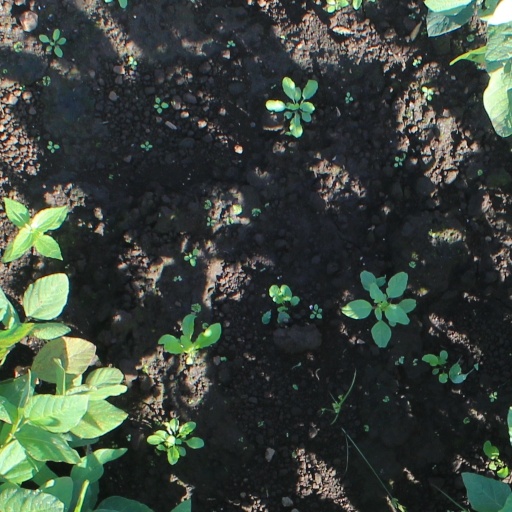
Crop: soybean